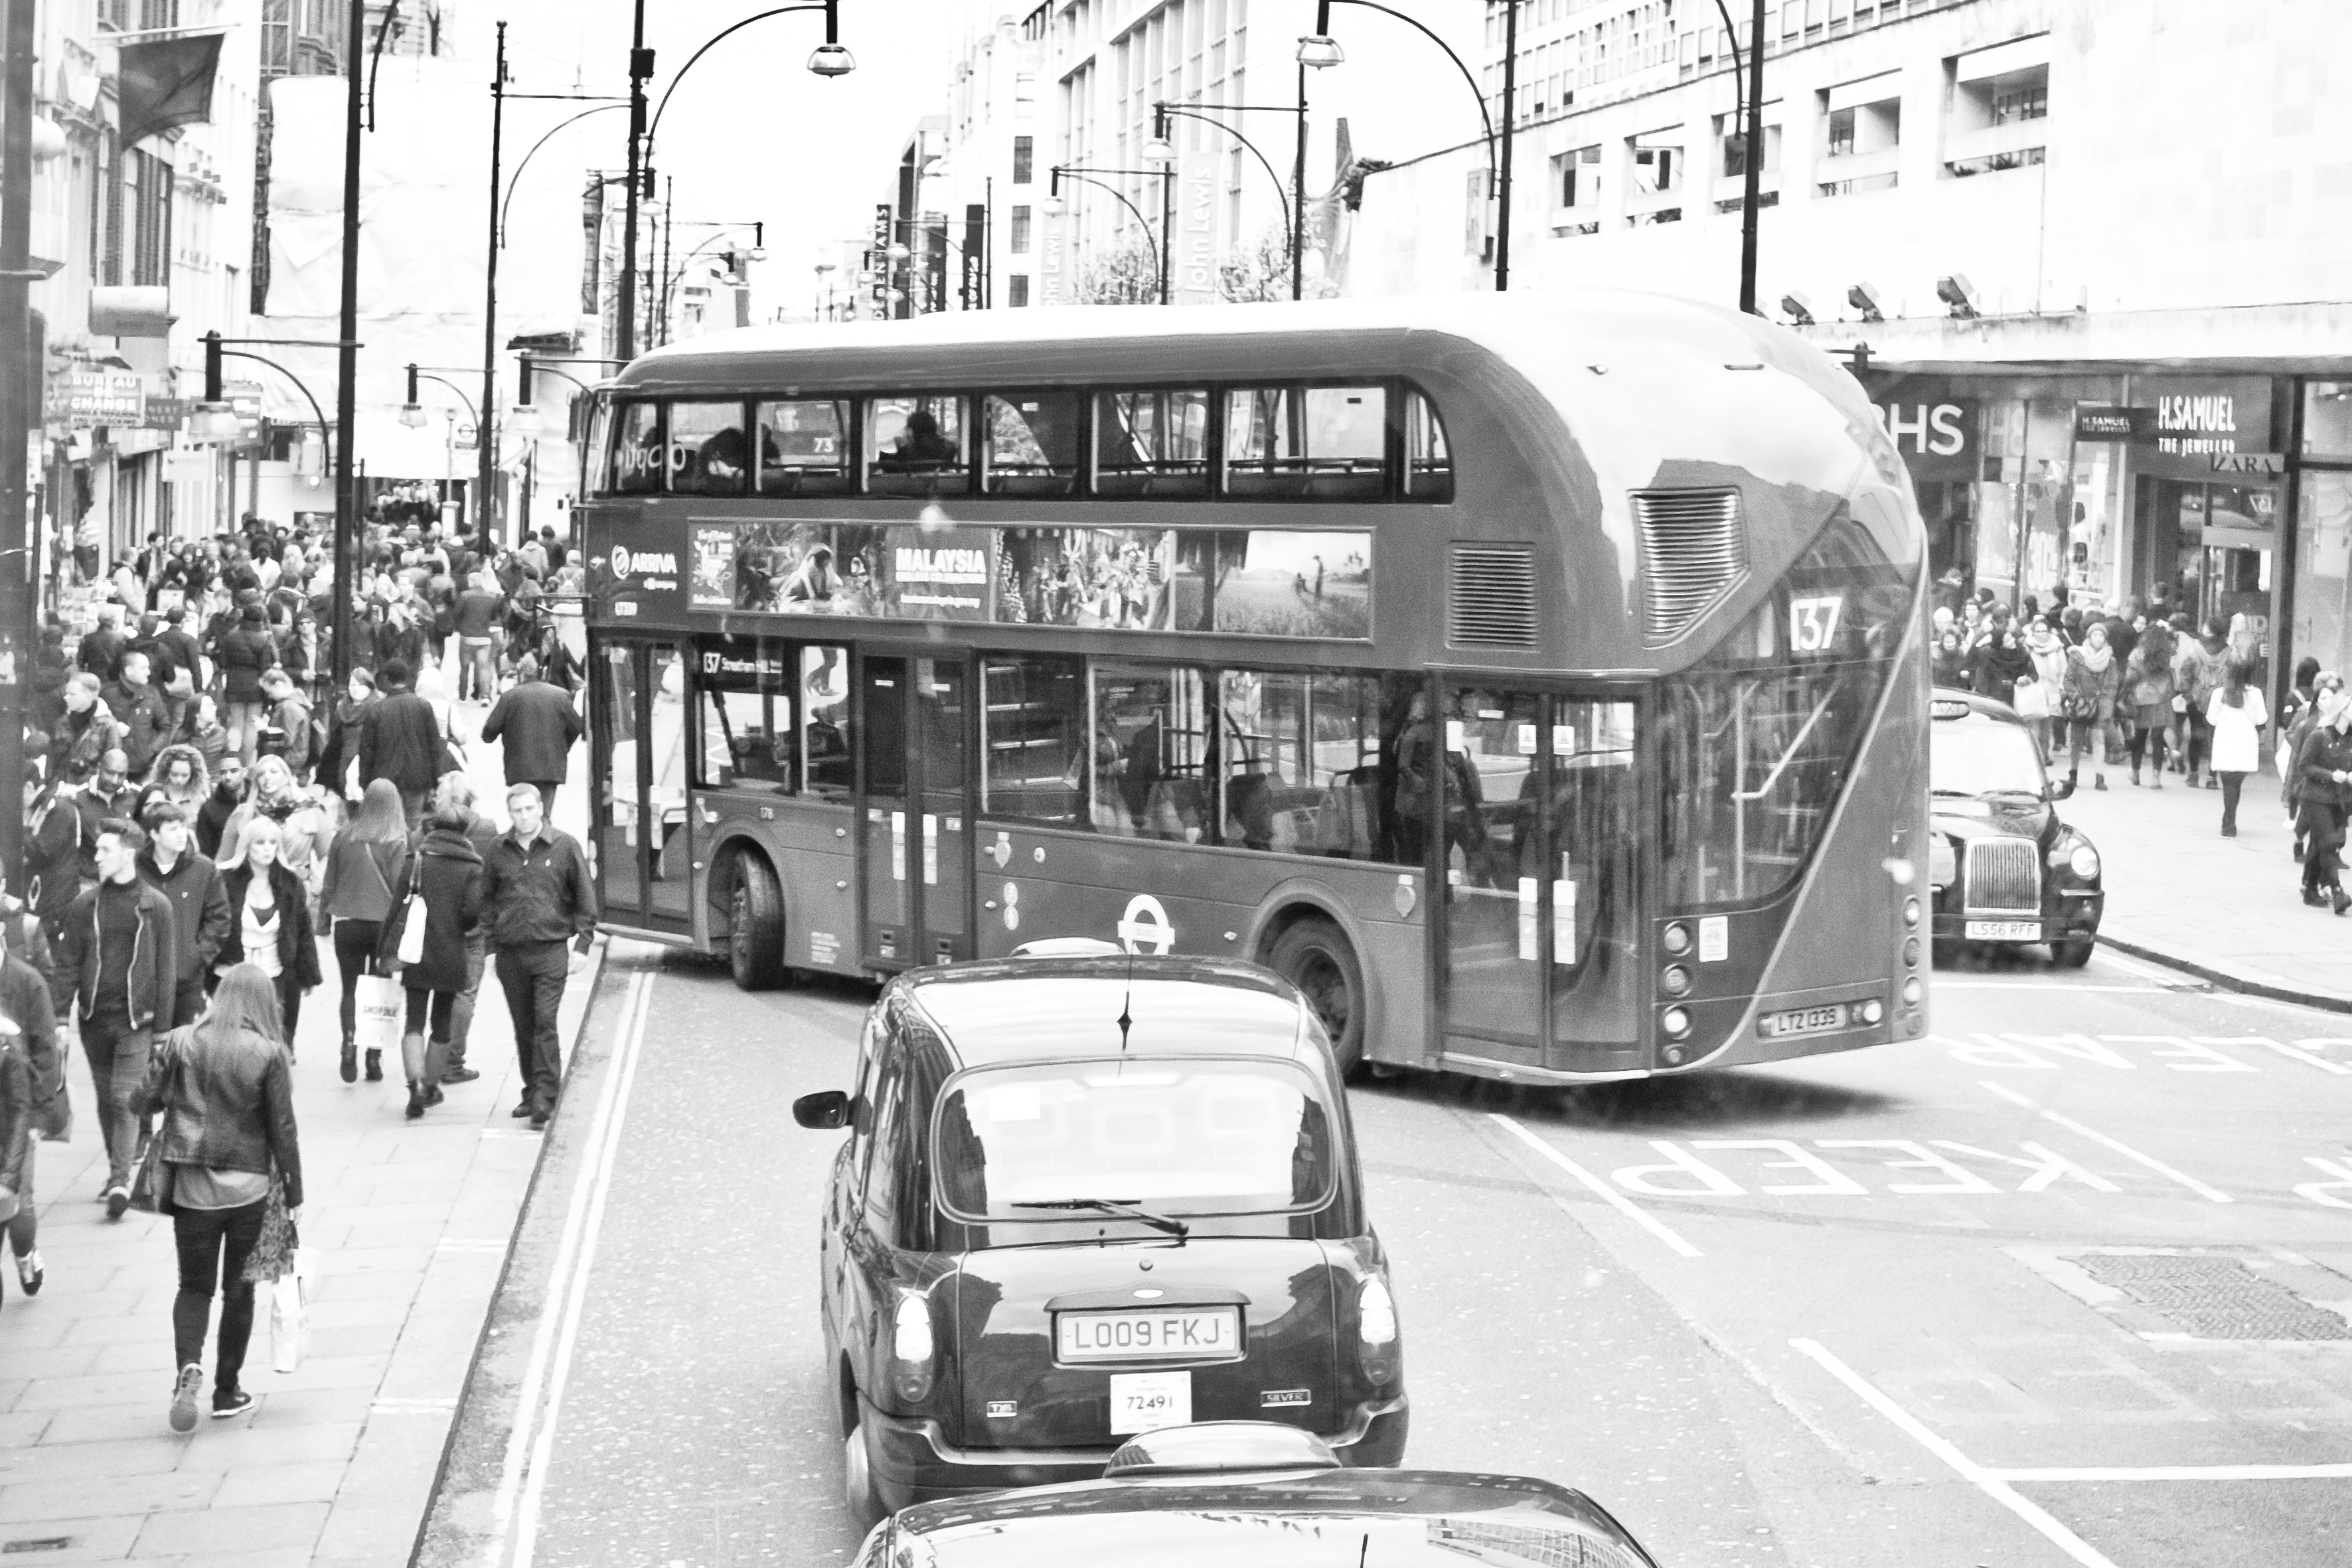
black and white, road, street, urban, travel, tram, transport, fujifilm, vehicle, market, monochrome, lane, public transport, uk, england, bw, bus, blackandwhite, blackwhite, london, ngc, noiretblanc, fuji, fujixt1, fujix, land vehicle, monochrome photography, mode of transport